My Leopold (1955 film)

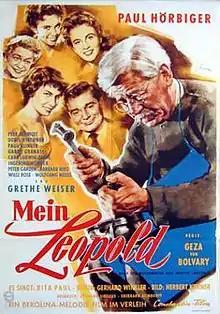

My Leopold is a 1955 West German comedy film directed by Géza von Bolváry and starring Paul Hörbiger, Peer Schmidt, and Ingeborg Körner. It is based on Adolphe L'Arronge's 1873 play of the same name which has been turned into a number of films. It was shot at the Tempelhof Studios in West Berlin. The film's sets were designed by the art director Hans Kuhnert.